Kawaguchi Station

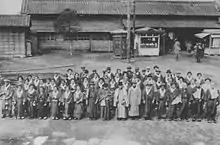
Kawaguchi Station in the early 20th century

In the 2015 data available from Japan’s Ministry of Land, Infrastructure, Transport and Tourism, Kawaguchi → Akabane was one of the train segments among Tokyo's most crowded train lines during rush hour.